Phil Ryan (entrepreneur)

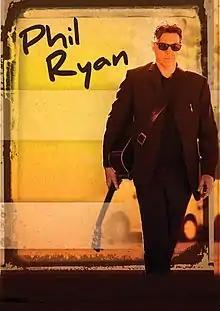
Phil Ryan on a poster from 2018

Ryan started his musical career as a session guitarist, recording with various well known artists and headlining at festivals all across England throughout the 1980s. The early 1990s saw him touring Europe and the United States, with performances in Stockholm, San Francisco, Los Angeles, New York, Barcelona, Munich, Nuremberg and Berlin, among others. In 1992, Ryan joined The Animals as lead singer and performed with them at the 'Children of Chernobyl' benefit concert in Moscow's Red Square in front of an audience of 100,000. In 2001, he recorded his first solo album, "Storm Warning", and toured European festivals, such as the Bardentreffen in Nuremberg, Germany, with it. He contributed the charity single "Thanks for loving me" to the Jack Brown Appeal.